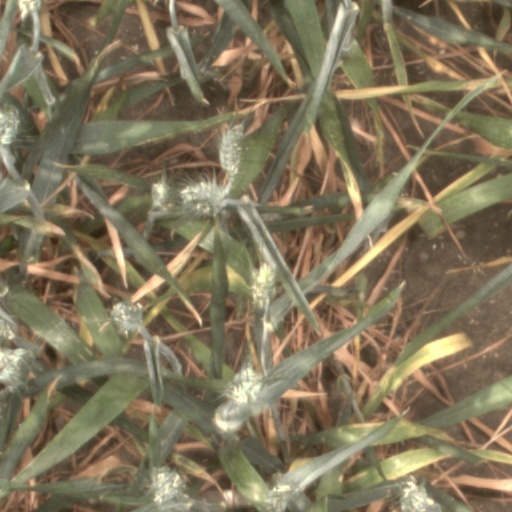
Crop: wheat